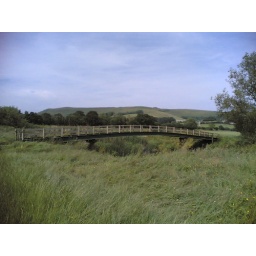
This field was a short stroll from my Dad's old house in Dorset.